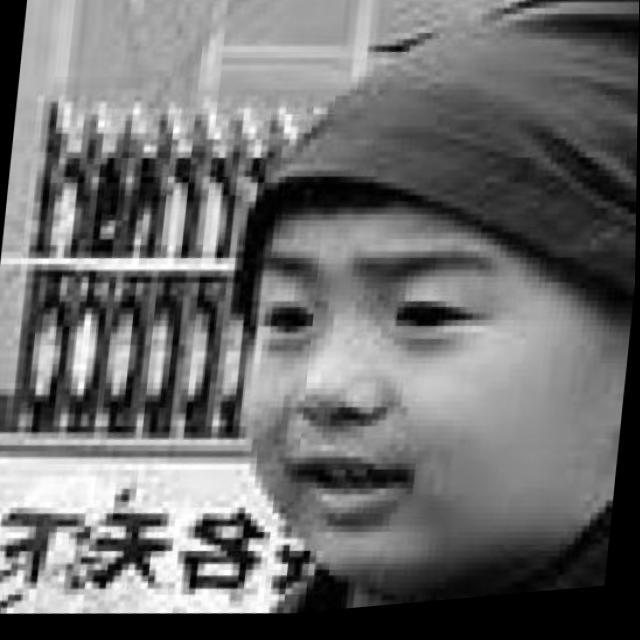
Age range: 0-12